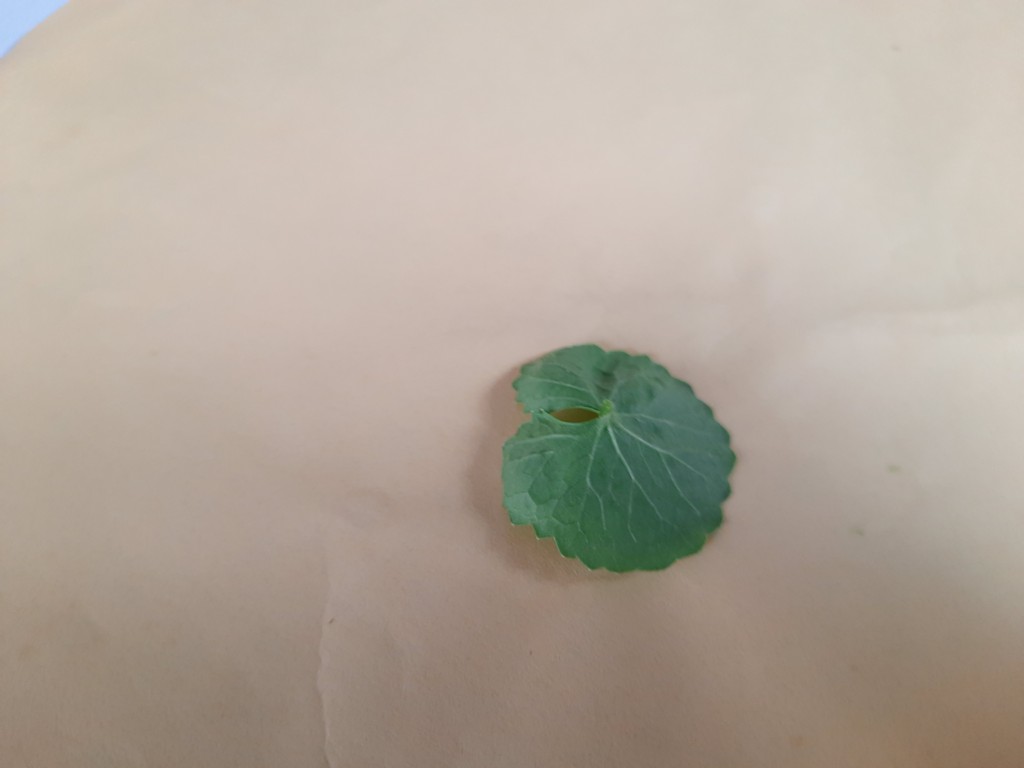
Label: Healthy